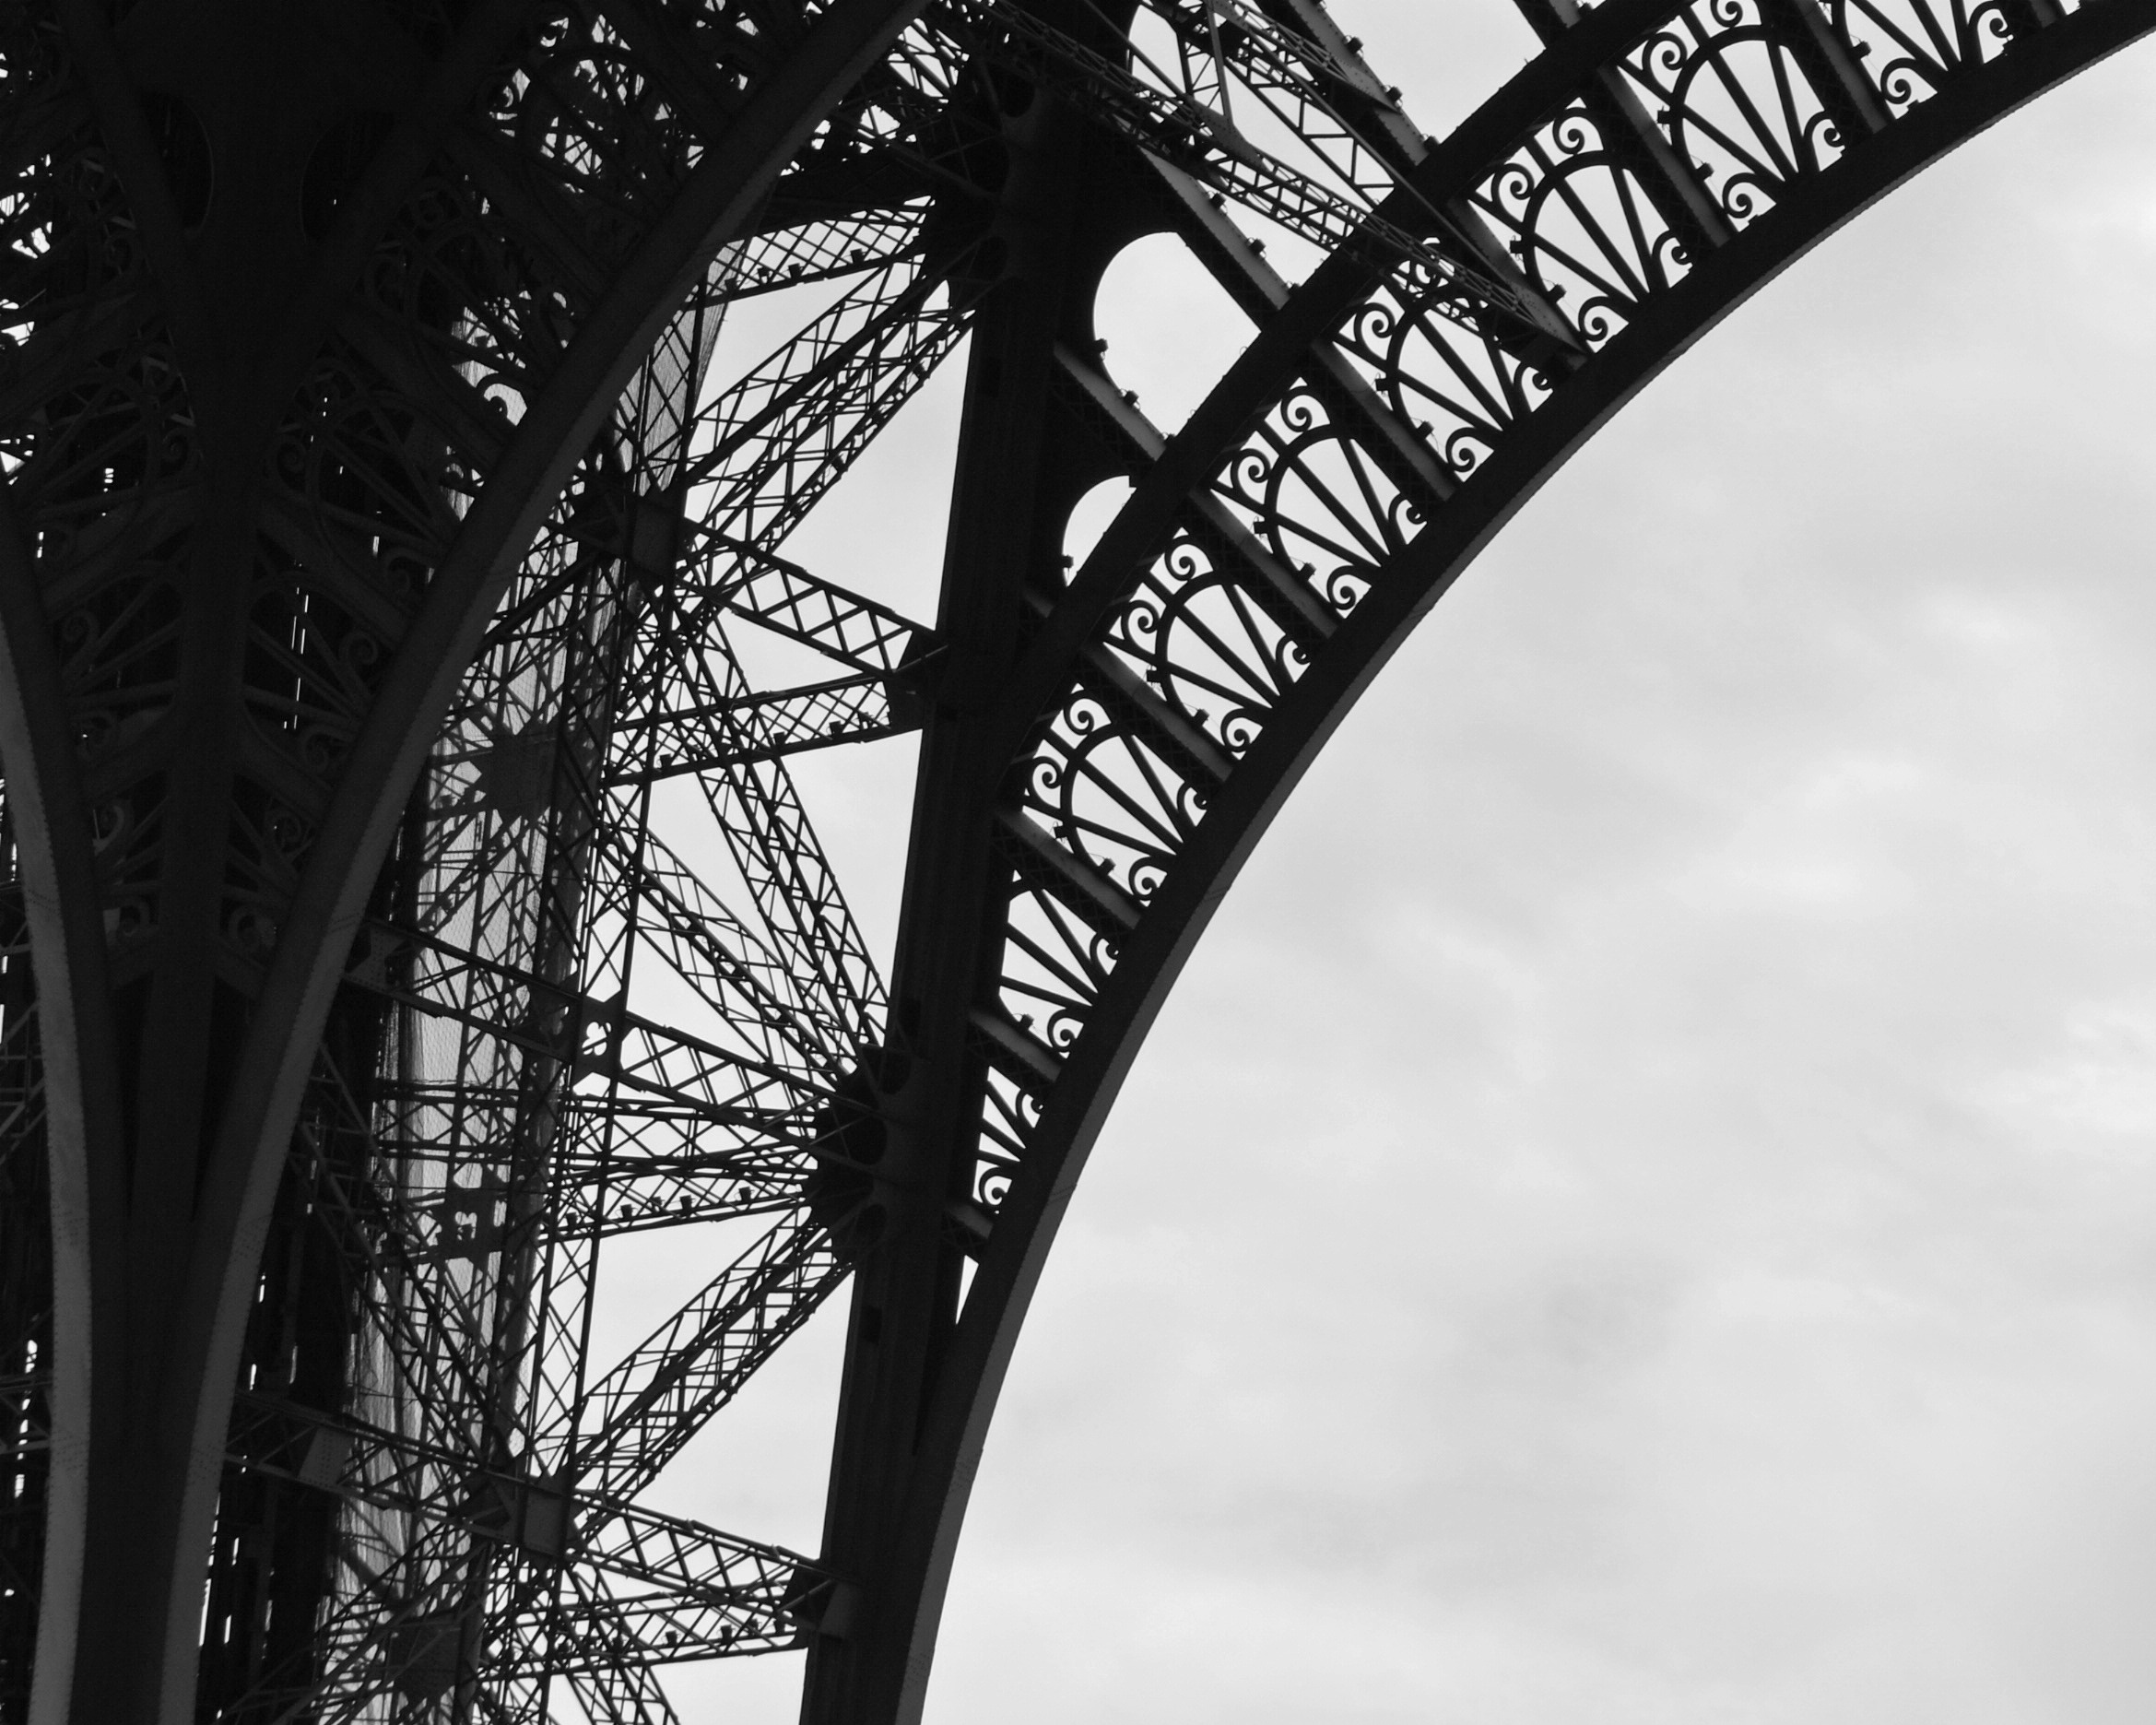
tree, branch, black and white, architecture, structure, plant, sky, sunlight, eiffel tower, paris, monument, france, europe, arch, line, tower, landmark, sightseeing, attraction, black, monochrome, tourism, french, symmetry, european, famous, shape, architectural, metallic, parisian, monochrome photography, woody plant, arecales